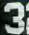
Number: 3